U11 spliceosomal RNA

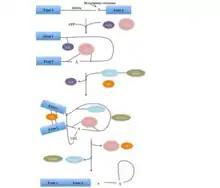
Minor Spliceosome mechanism

U11 and U12 snRNPs (minor spliceosomal pathway) are functional analogs of U1 and U2 snRNPs (major spliceosomal pathway) whereas the U4 atac/U6 atac snRNPs are similar to U4/U6. Unlike the major splicing pathway, U11 and U12 snRNPs bind to the mRNA as a stable, preformed U11/U12 di-snRNP complex. This is done through the use of seven proteins (65K, 59K, 48K, 35K, 31K, 25K and 20K). Four of them (59K, 48K, 35K and 25K) are associated with U11 snRNA.